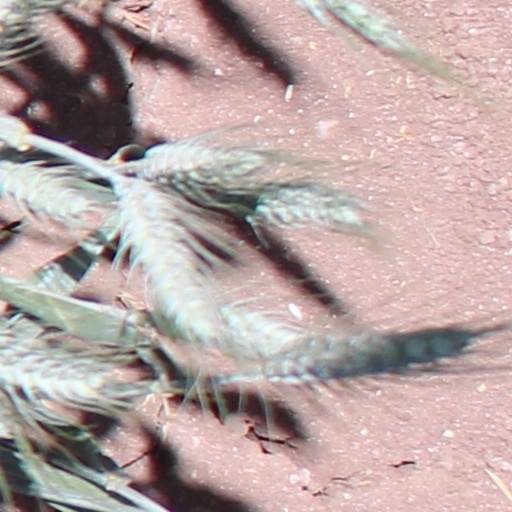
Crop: wheat